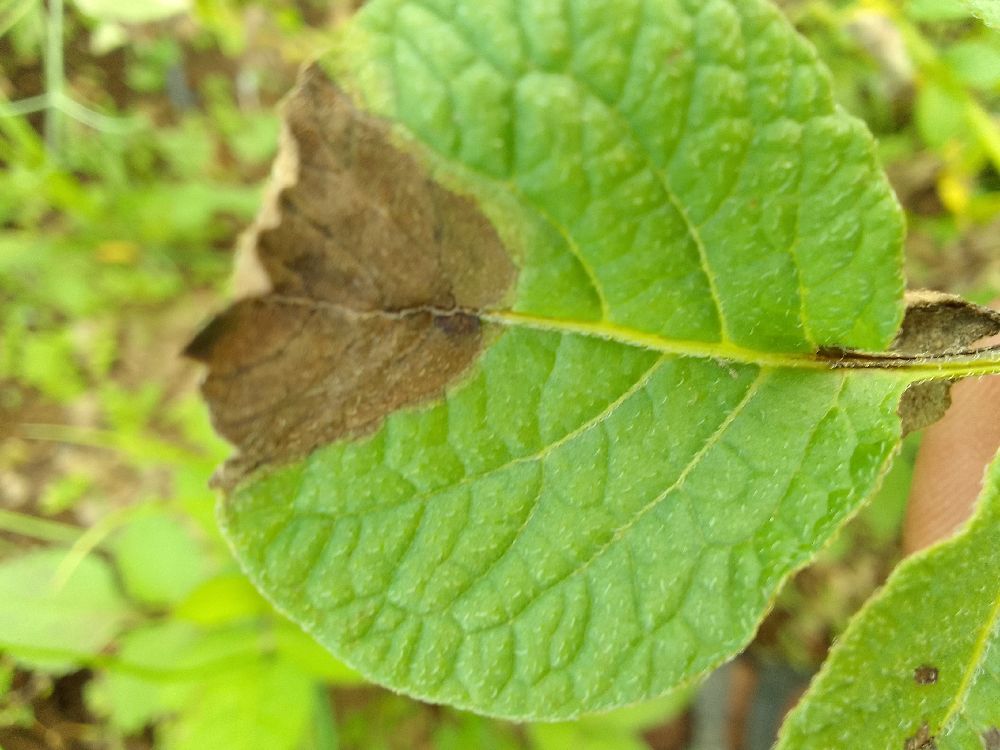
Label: Late blight